Rodewald

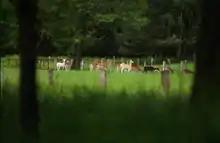
A herd of roe deer seen grazing on agricultural land

Although more a form of public service than a club, Rodewald has a volunteer fire brigade consisting of three active groups (one per Bauernshaft), a senior members association and a youth organisation. All active members must have attended a form of basic training and continue to develop their skills during scheduled monthly meetings where continuance training is delivered or equipment and hydrants are tested and maintained. Regional courses are also available in group leadership, the use of breathing apparatus, vehicle maintenance and radio operation.